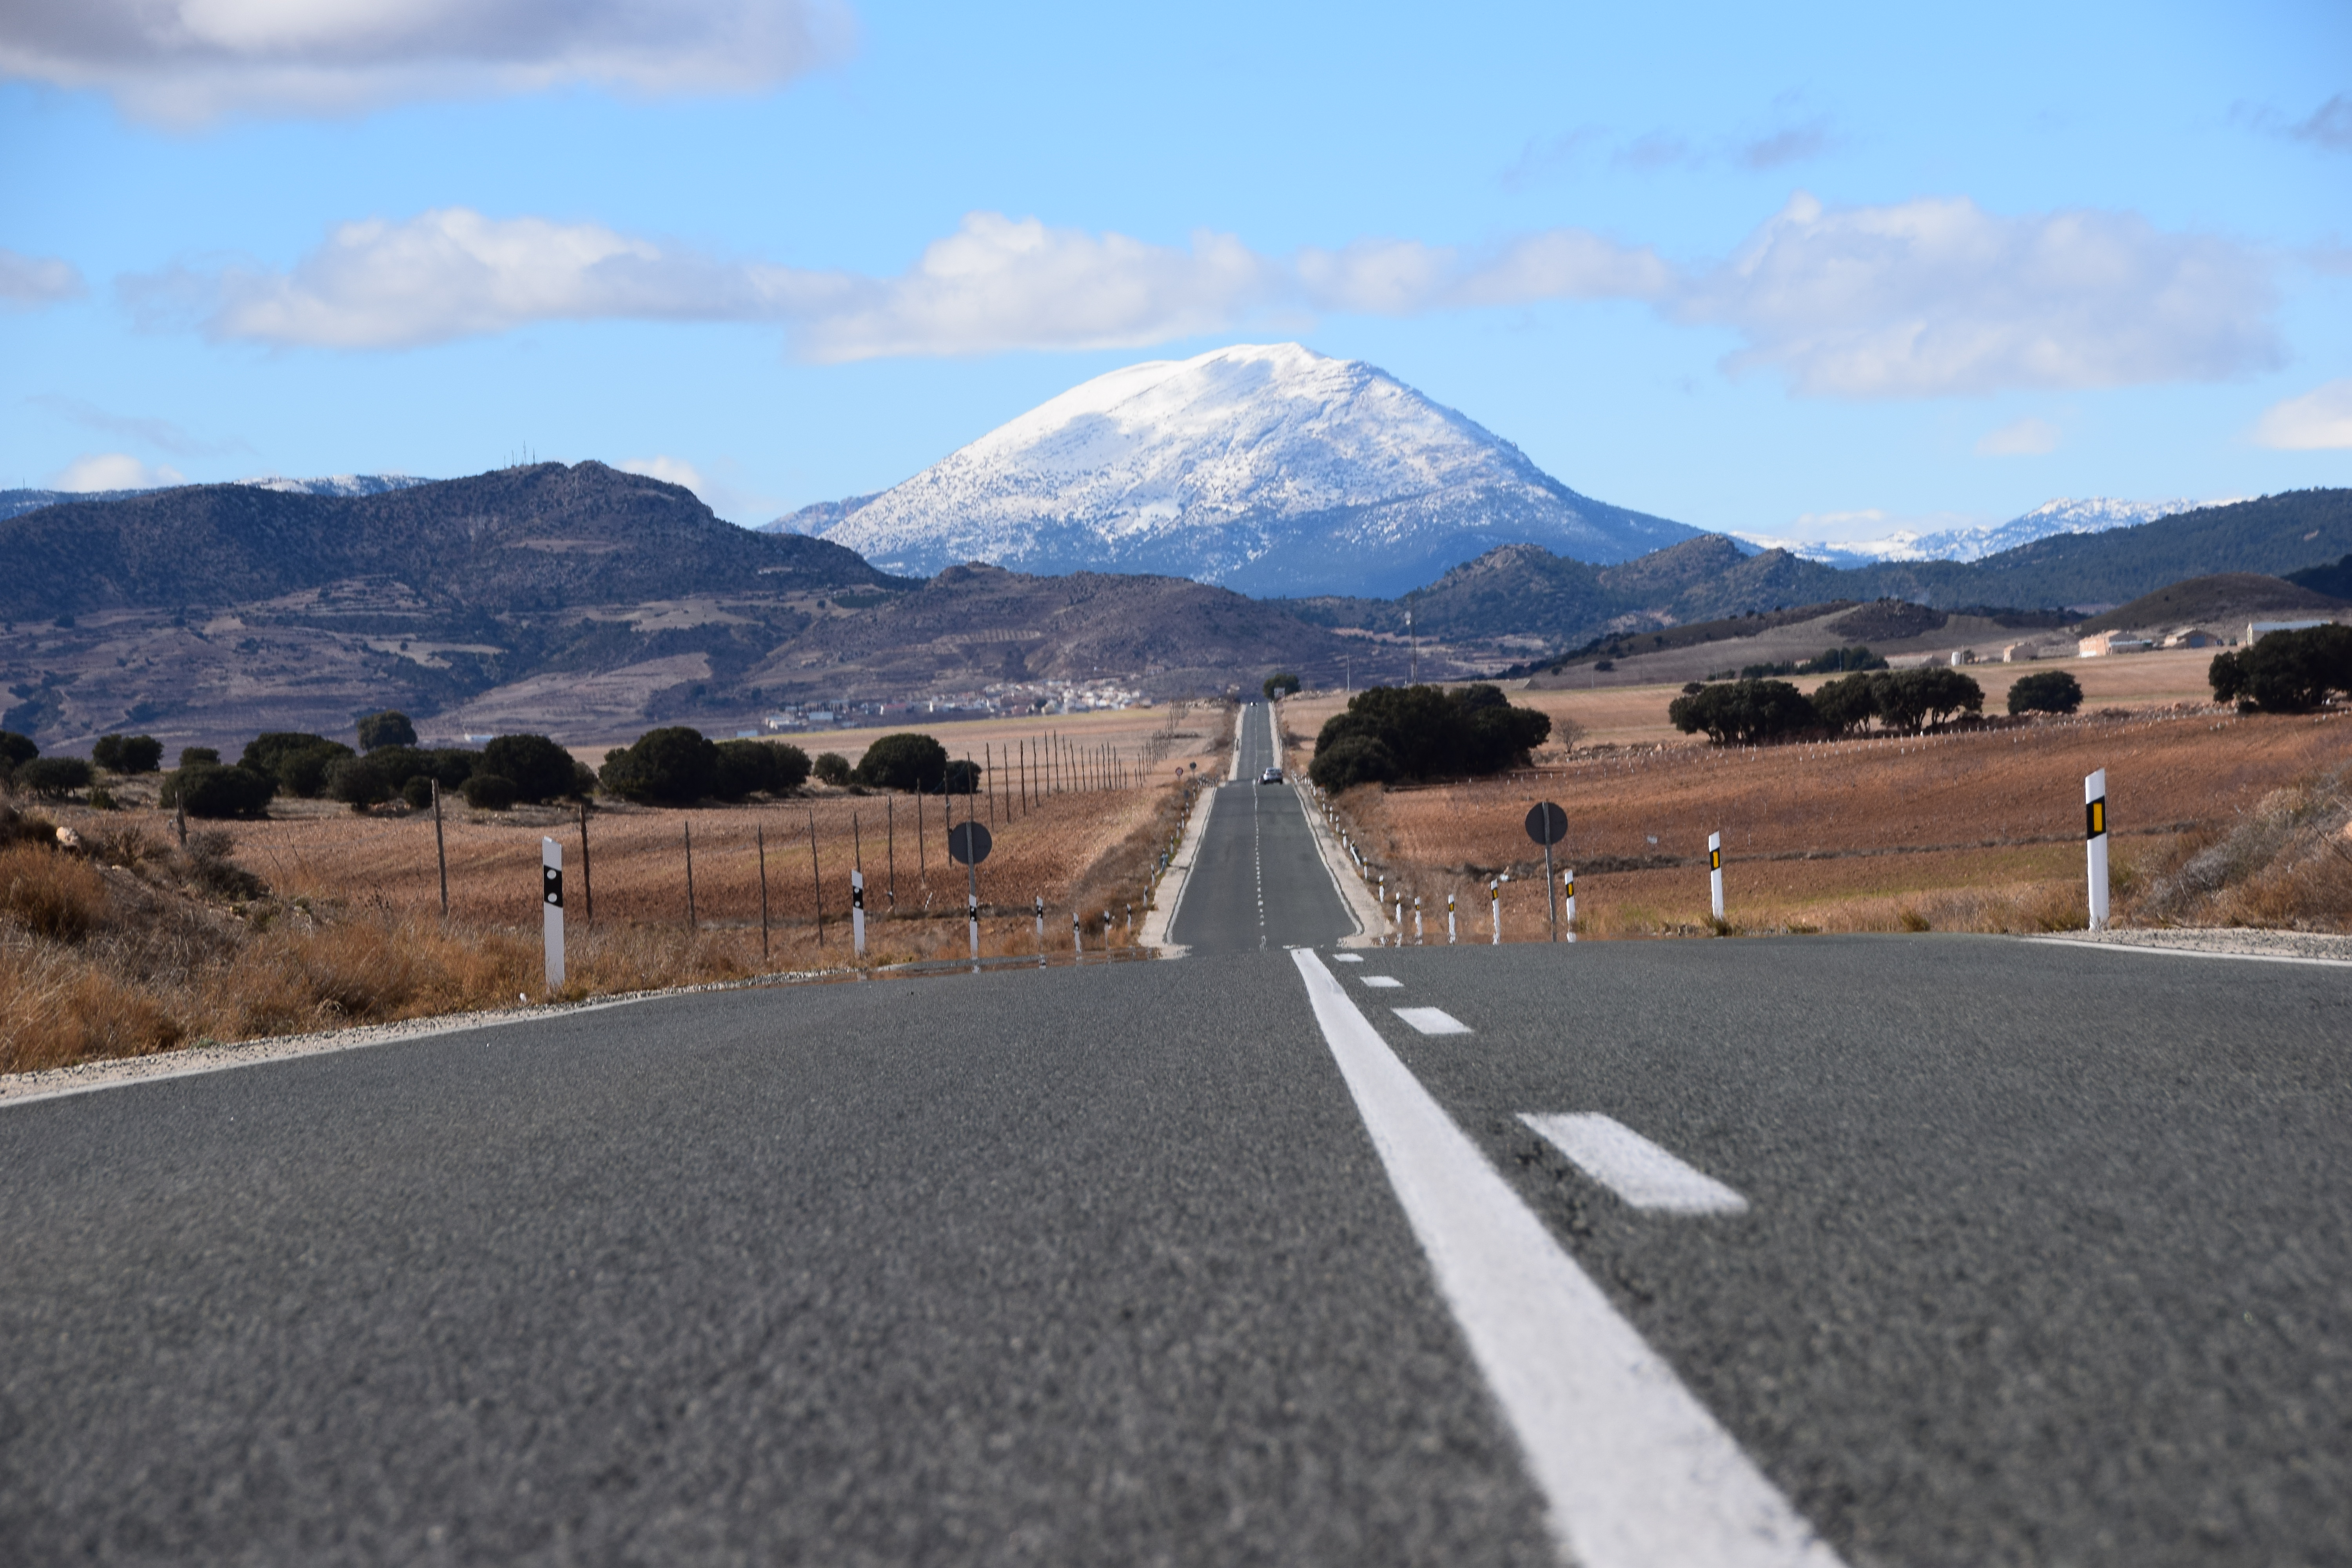
way, road, mountain, sky, snow, granada, La Sagra, asphalt, mountainous landforms, highland, infrastructure, lane, highway, mountain pass, road trip, road surface, mountain range, hill, cloud, fell, rural area, path, landscape, plain, controlled access highway, line, horizon, ecoregion, ridge, elevation, tree, shoulder, national park, guard rail, plateau, valley